Ferd Johnson

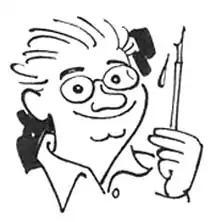
Ferd Johnson self-portrait

Ferdinand Johnson (December 18, 1905 – October 14, 1996), usually cited as Ferd Johnson, was an American cartoonist, best known for his 68-year stint on the "Moon Mullins" comic strip.